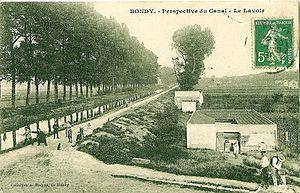
Bondy est une commune française située dans la banlieue Nord-Est de Paris, à 8 km de la Porte de Pantin, dans le département de la Seine-Saint-Denis, en région Île-de-France.